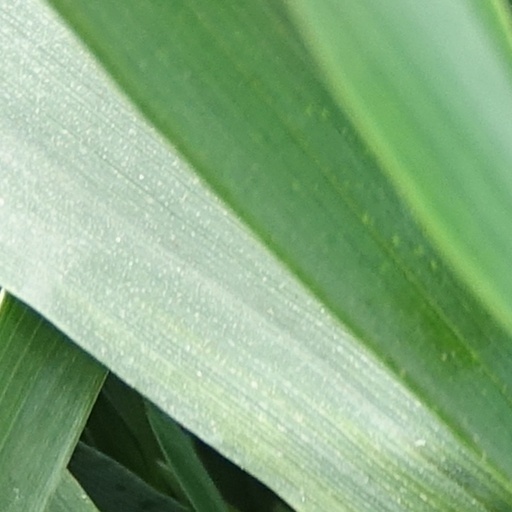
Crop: wheat